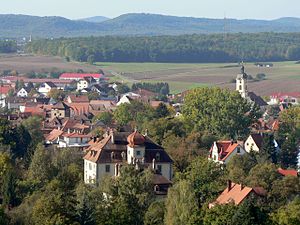
Scheinfeld / Geografi / Inddeling
Byen set fra øst
Scheinfeld er en by i den mittelfrankiske Landkreis Neustadt an der Aisch-Bad Windsheim i den tyske delstat Bayern. Den er hjemsted for Verwaltungsgemeinschaft Scheinfeld. Indtil 1972 udgjorde Scheinfeld en selvstændig Landkreis Scheinfeld.